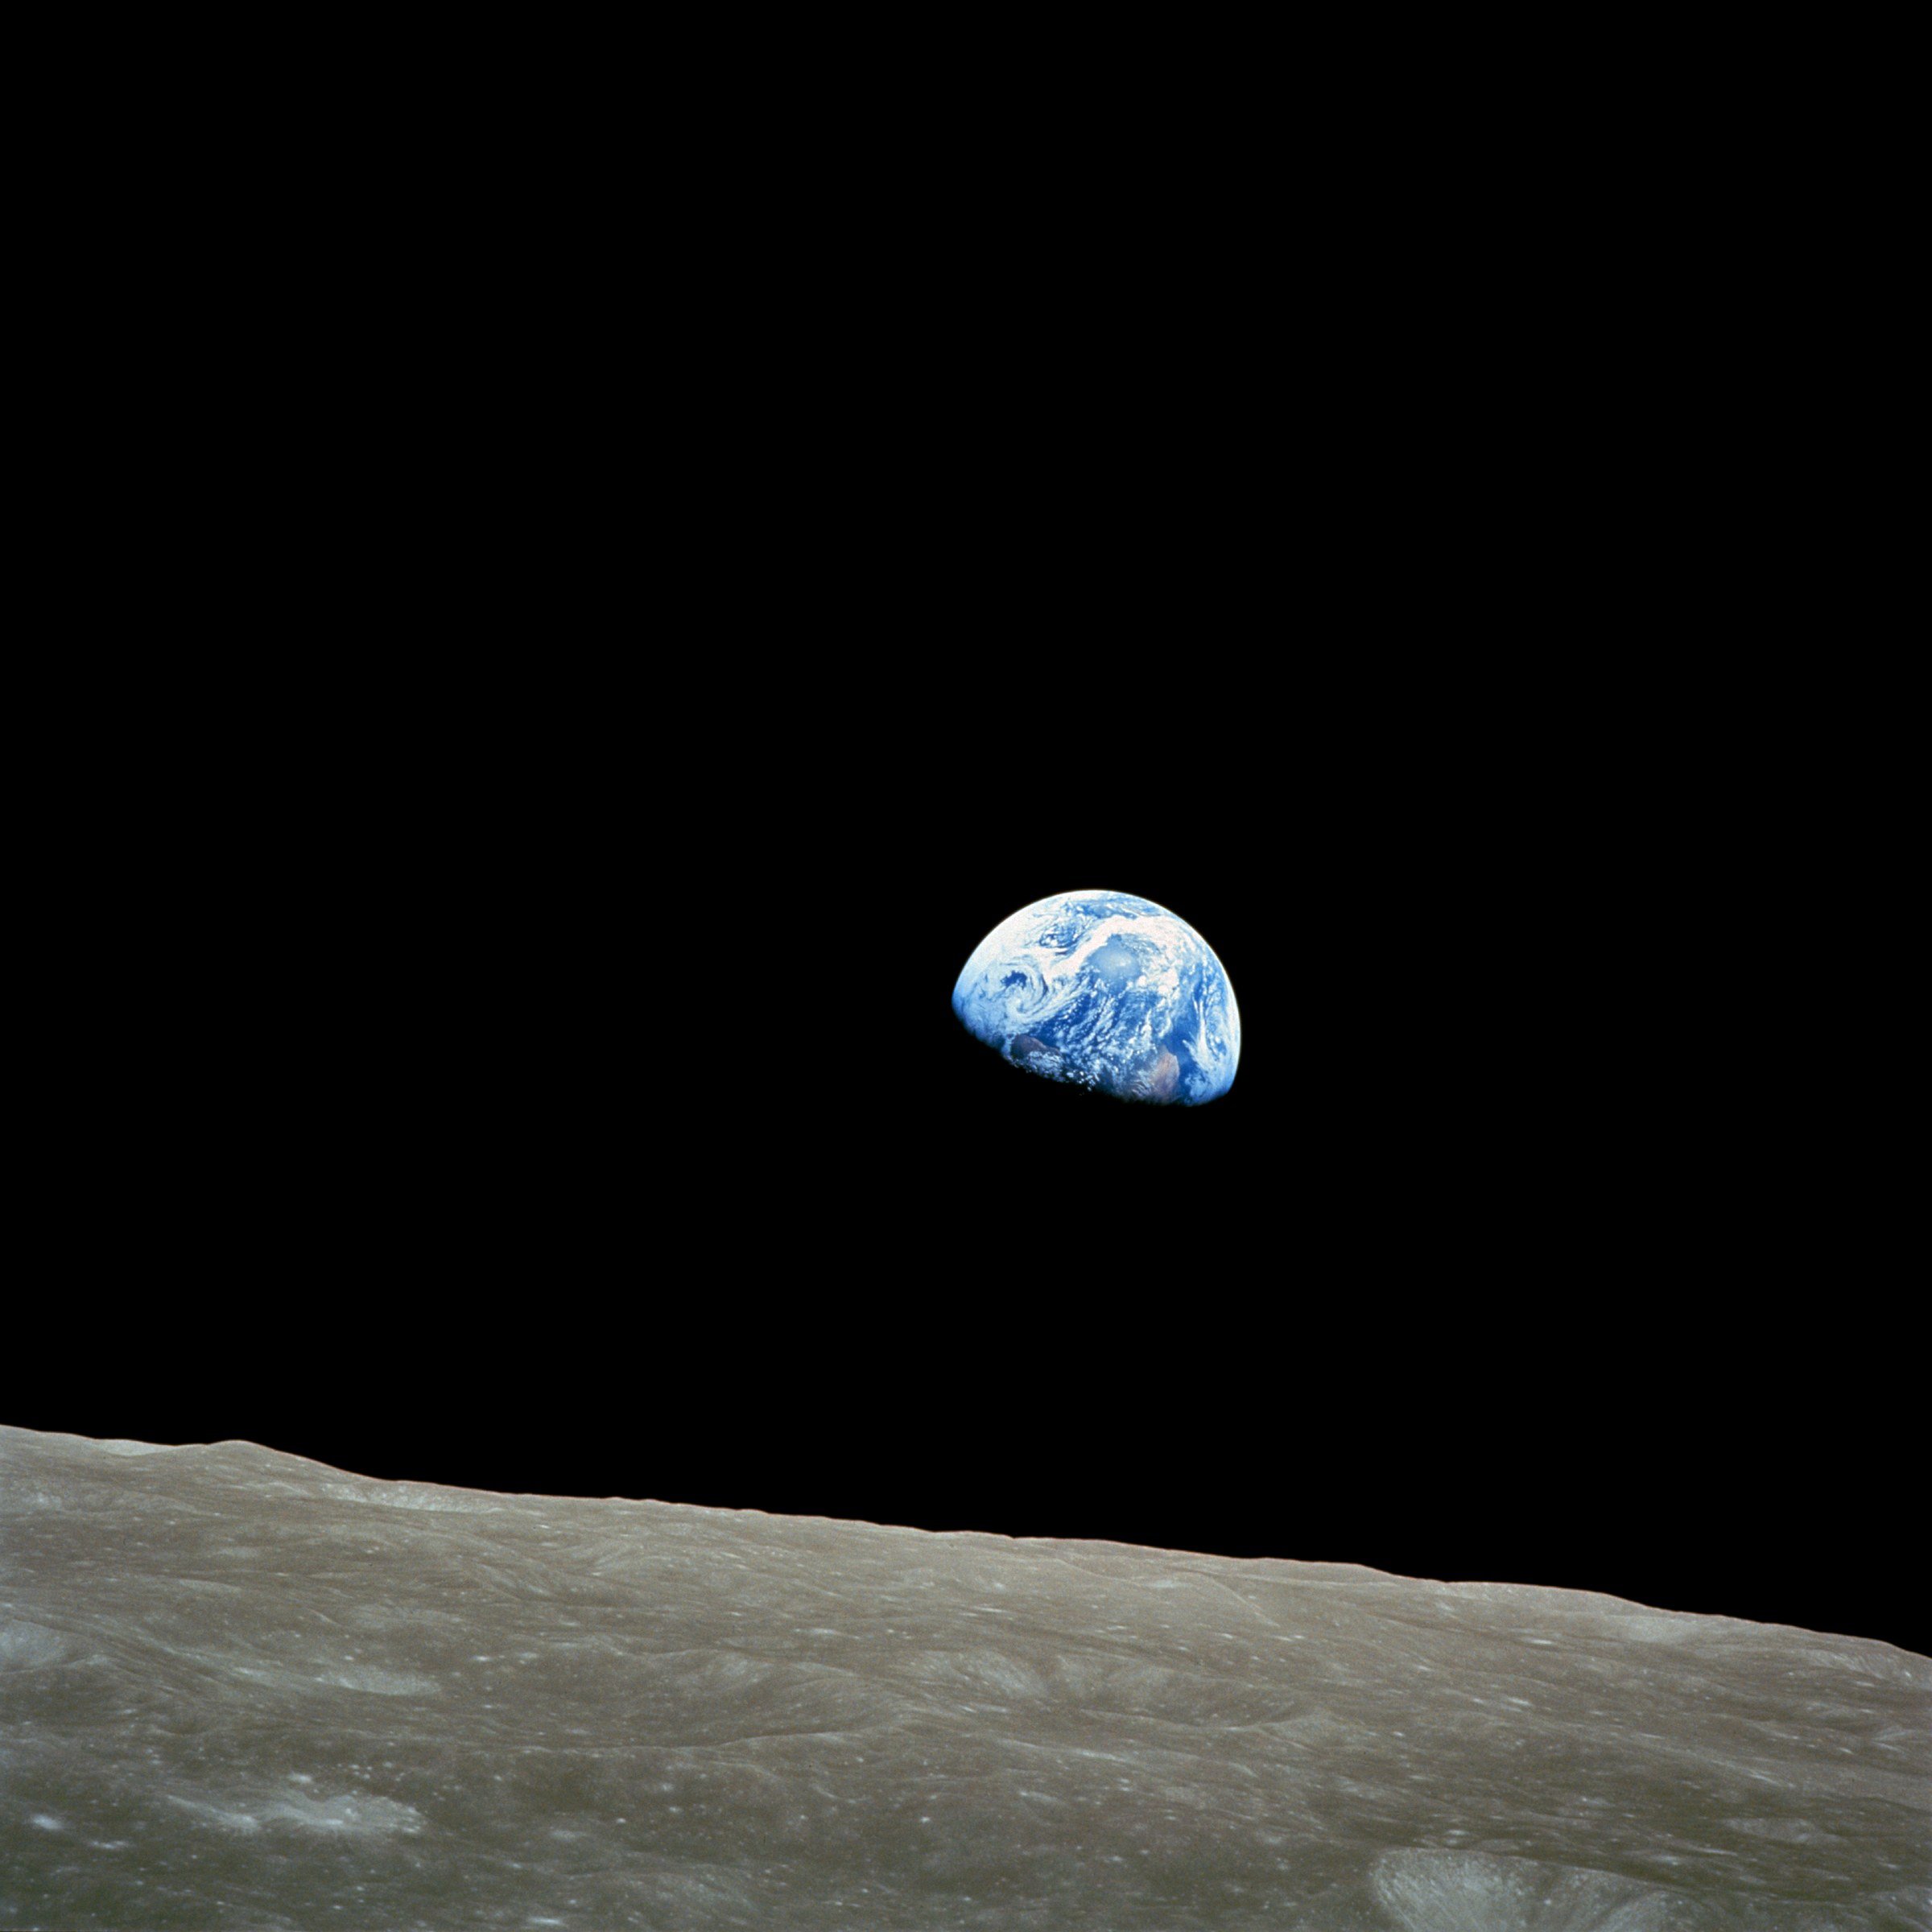
sky, night, atmosphere, aviation, space, night sky, moon, moonlight, globe, nasa, outer space, research, science, astronomy, earth, universe, all, planet, space travel, astronautics, lunar surface, astronomical object, blue planet, atmosphere of earth, soil creep